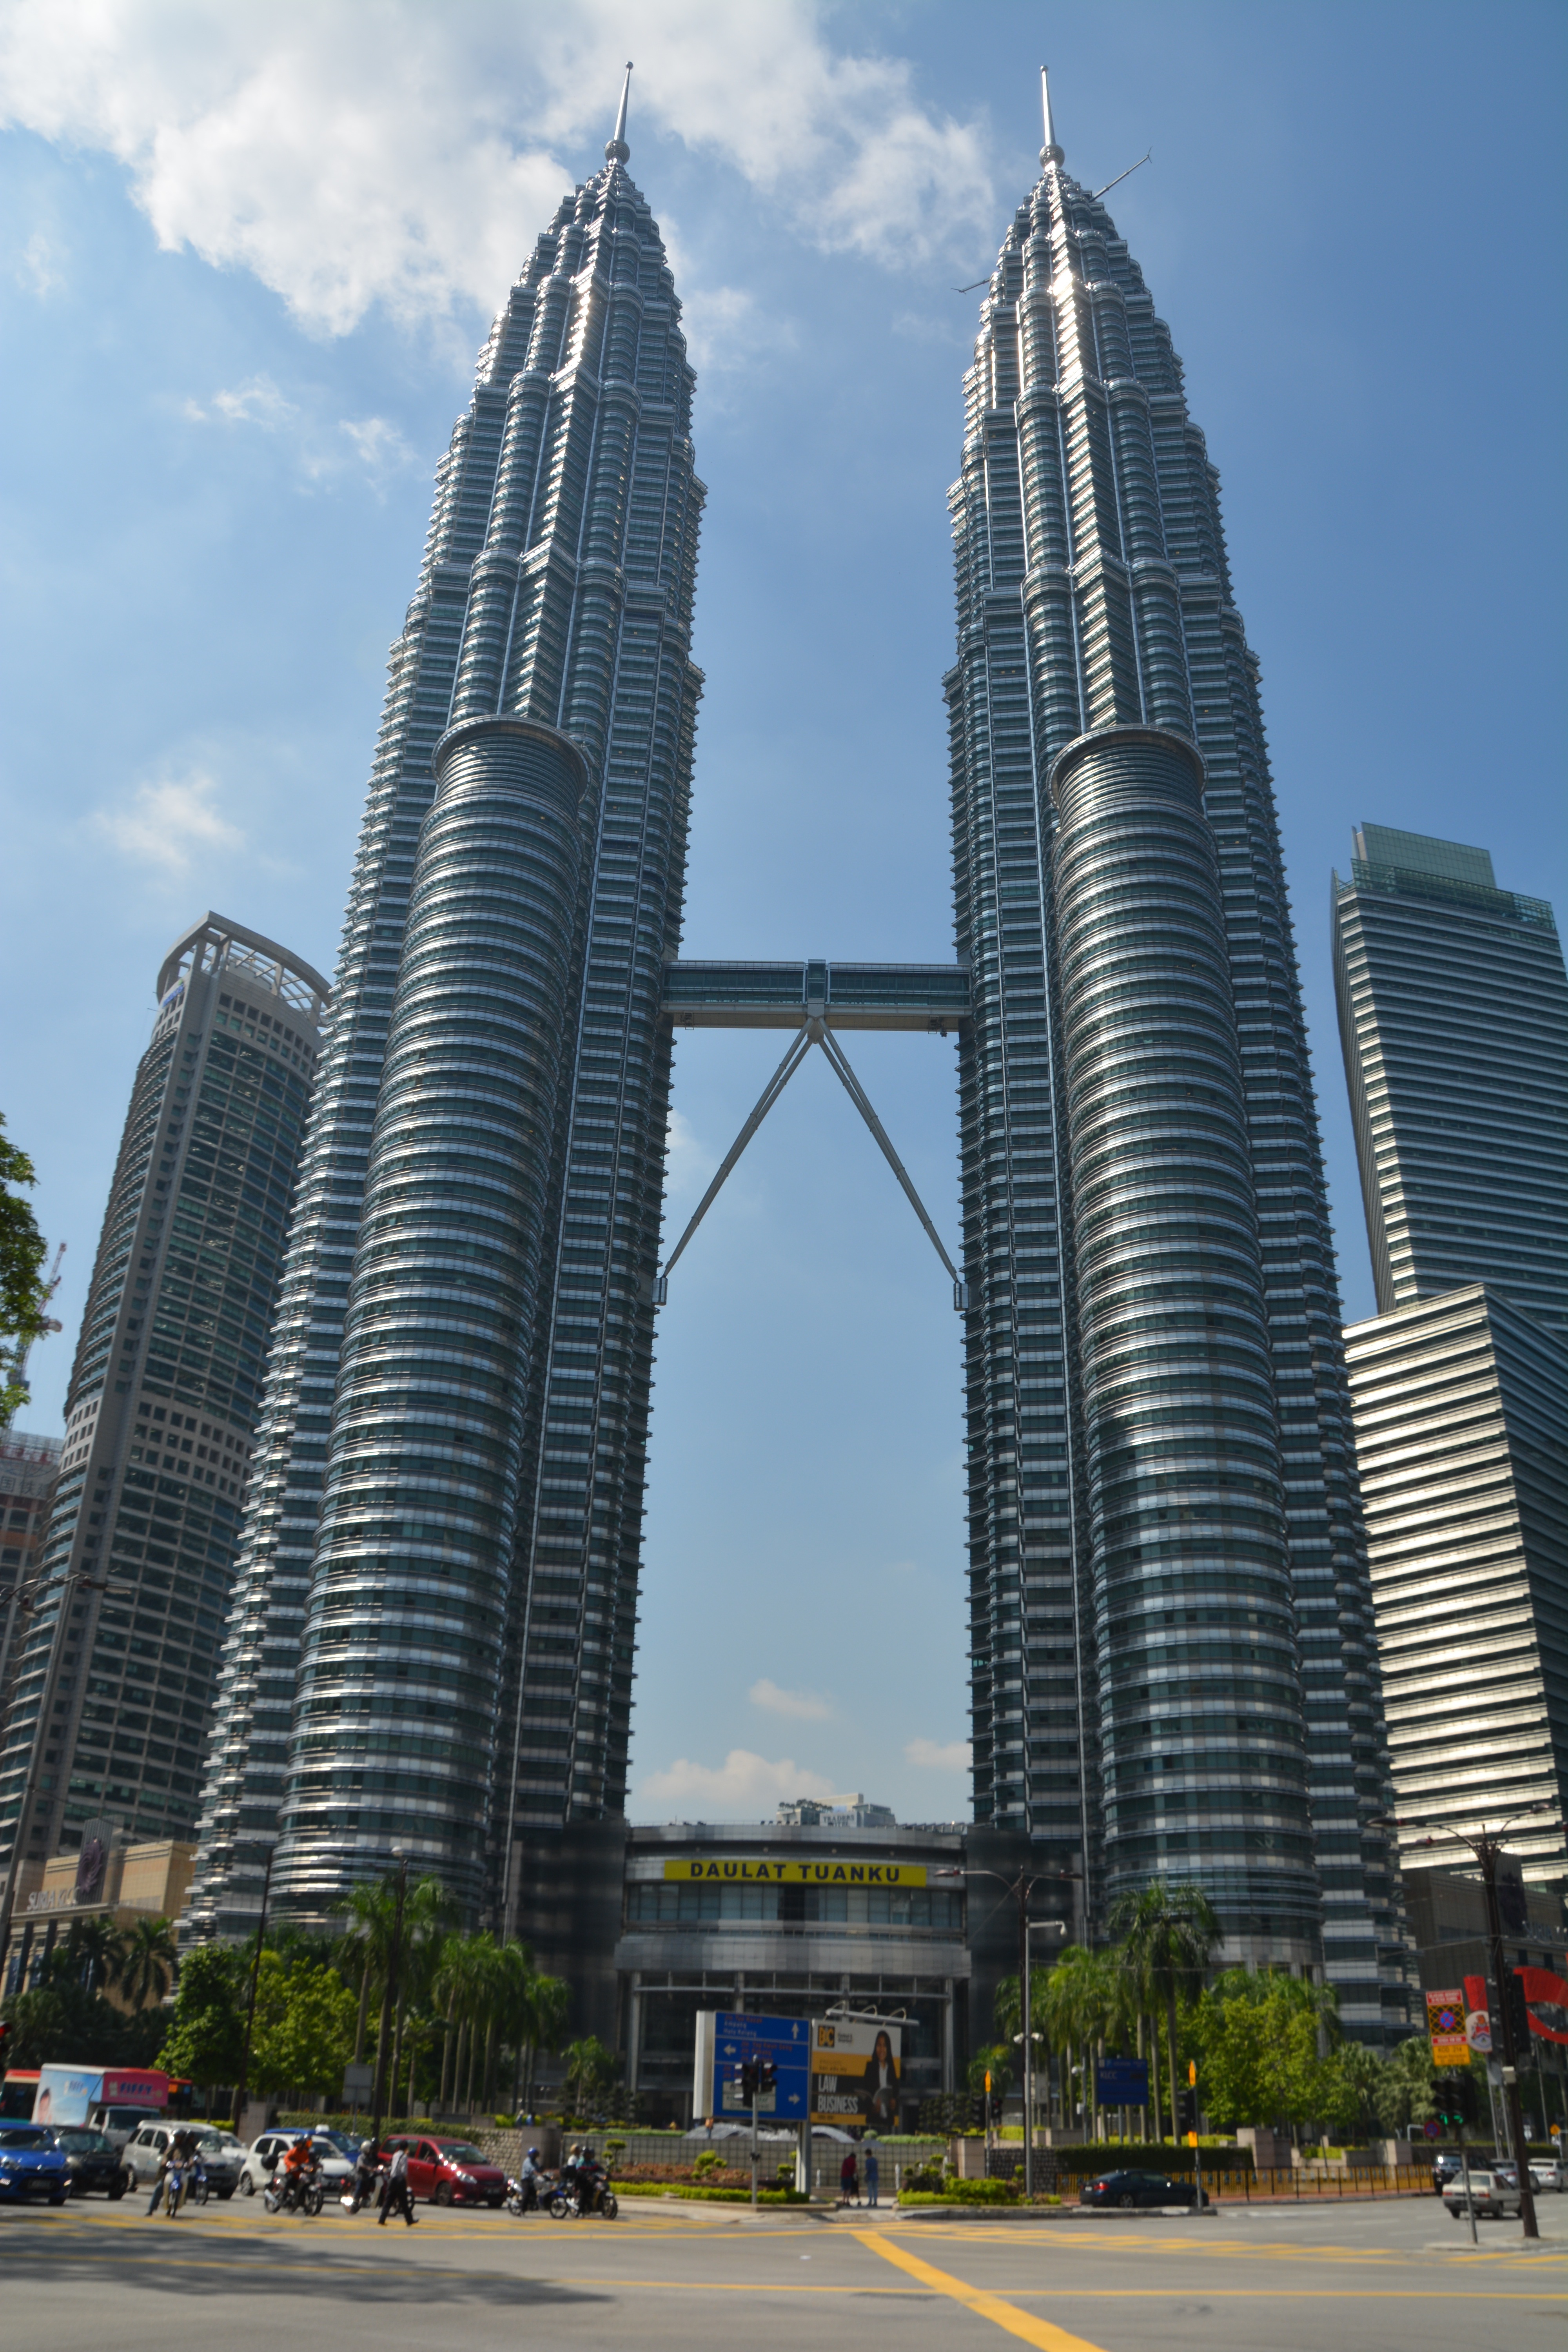
architecture, skyline, building, city, skyscraper, cityscape, downtown, travel, tower, journey, asia, landmark, sightseeing, business, attraction, tourism, trip, modern, tower block, capital, place, location, kuala lumpur, photograph, tall, famous, twin, malaysia, destination, metropolis, condominium, twin towers, petronas, petronas towers, klcc, urban area, metropolitan area